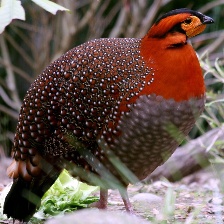
Species: CABOTS TRAGOPAN
Scientific name: TRAGOPAN CABOTI